Mercy (Duffy song)

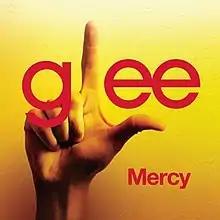
"Glee" cast version single cover.

The cast of the US "musical comedy" television series "Glee" covered the song for the third episode of the first series, "Acafellas". The cover was called "leg-splits-over-shoulders exciting" by "The Wall Street Journal". The "Glee" cast's cover version was released as a single worldwide to promote the series, and reached numbers 94 and 49 on the UK and Irish singles charts, respectively.